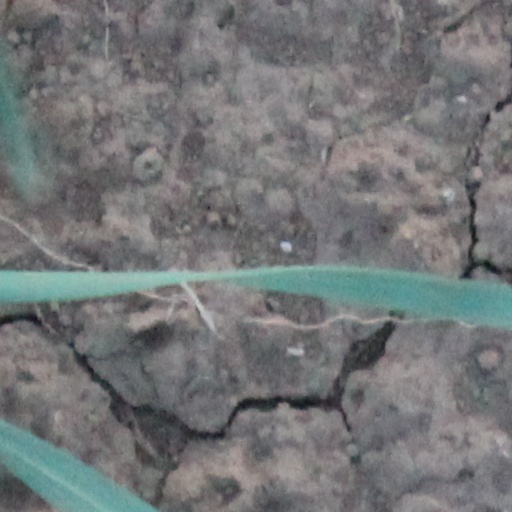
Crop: wheat